Samuel Adler (composer)

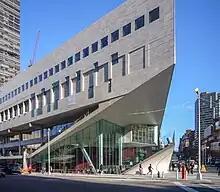
Juilliard School – Alice Tully Hall

He is also the author of three books, "Choral Conducting" (Holt Rinehart and Winston 1971, second edition Schirmer Books 1985), "Sight Singing" (W.W. Norton 1979, 1997), and "The Study of Orchestration" (W.W. Norton 1982, 1989, 2001, 2016; Italian edition edited by Lorenzo Ferrero for EDT Srl Torino, 2008). He has also contributed numerous articles to major magazines, books and encyclopedias published in the U.S. and abroad. Adler also reflected upon six decades of teaching in his memoirs "Building Bridges with Music: Stories from a Composer's Life" which was published by Pendragon Press in 2017.